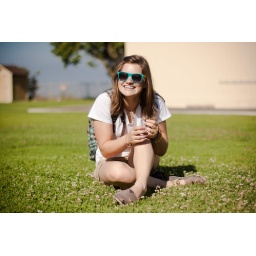
someone told me there's a girl out there with love in her eyes and flowers in her hair.